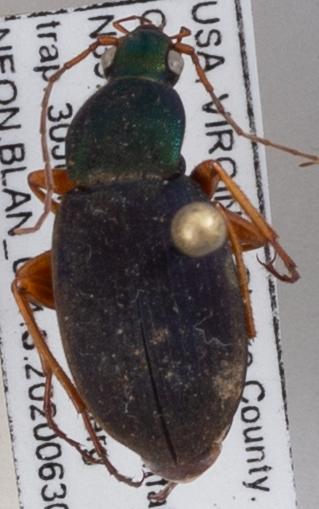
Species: Chlaenius aestivus
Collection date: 2020-06-30
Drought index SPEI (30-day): -0.09
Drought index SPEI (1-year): -0.216
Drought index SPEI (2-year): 1.69